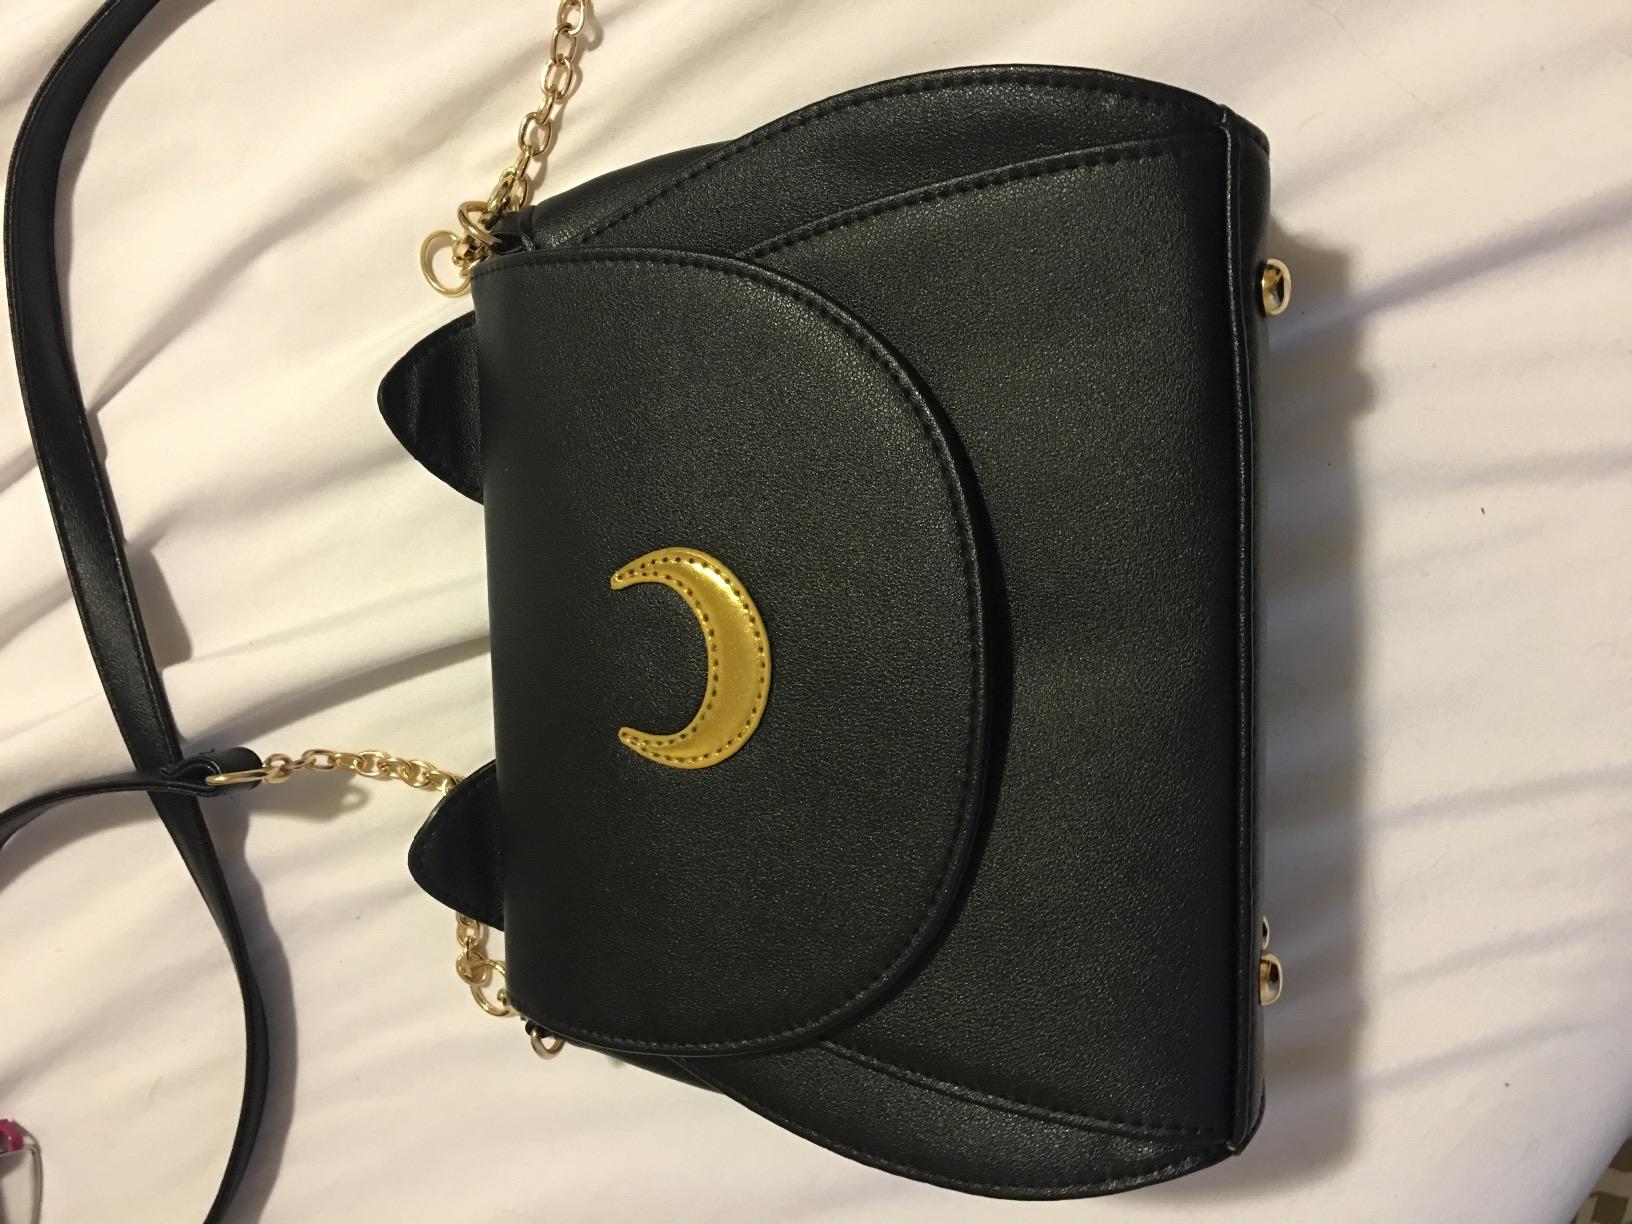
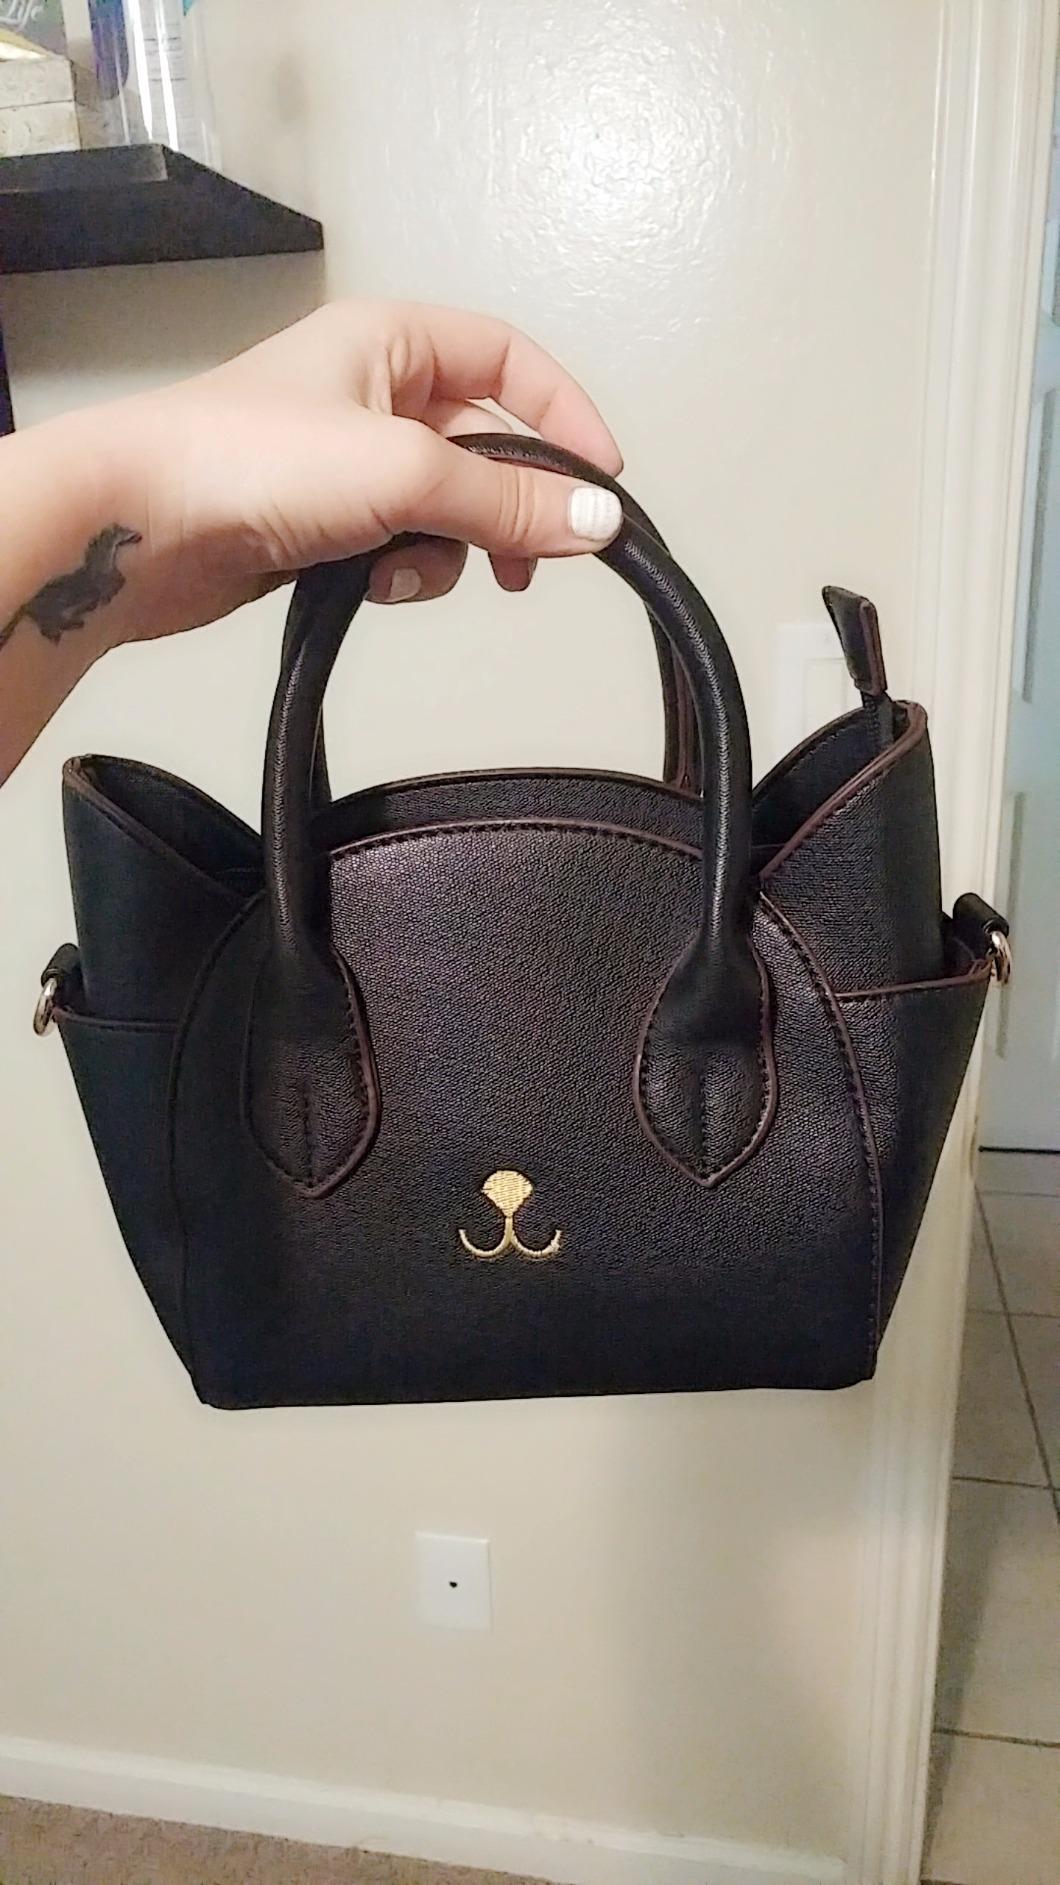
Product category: accessories_handbag
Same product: no